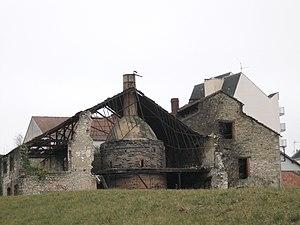
Bâtiment abritant un four rond à globe de l'ancienne fabrique de porcelaine Gaucher, Vierzon, Cher, France.
Cet article recense les monuments historiques du Cher, en France.